Nusantara (term)

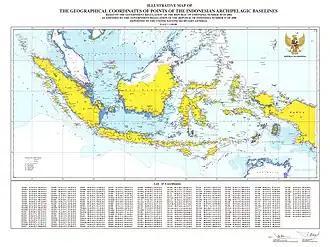
Modern Wawasan Nusantara, the Indonesian archipelagic baselines pursuant to article 47, paragraph 9, of the United Nations Convention on the Law of the Sea (UNCLOS)

In 1920, Ernest Francois Eugene Douwes Dekker (1879–1950), also known as Setiabudi, proposed "Nusantara" as a name for the independent country of Indonesia which did not contain any words etymologically related to the name of India or the Indies. This is the first instance of the term "Nusantara" appearing after it had been written into Pararaton manuscript.